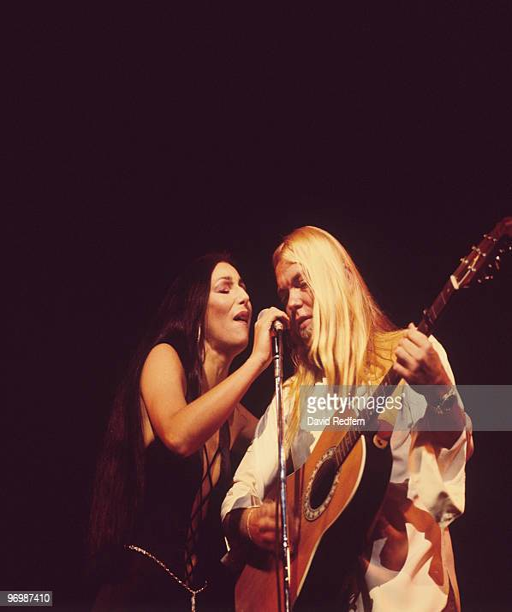
pop artist and blues artist perform on stage